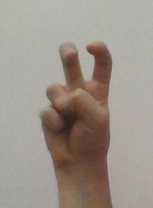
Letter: toot